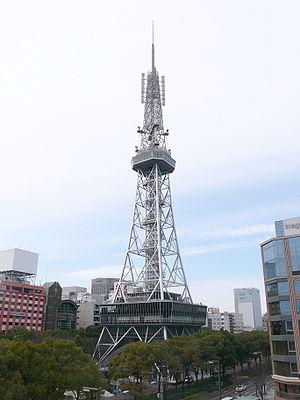
Tachū Naitō, 12 juin 1886 - 25 août 1970, est un architecte, ingénieur et professeur japonais né à Minami-Alps dans la préfecture de Yamanashi. Pionnier du calcul des structures et modélisation, il est l'auteur de nombreuses tours d'émetteurs de télévision et tours d'observation, dont la tour de Tokyo.